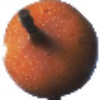
Label: granadilla